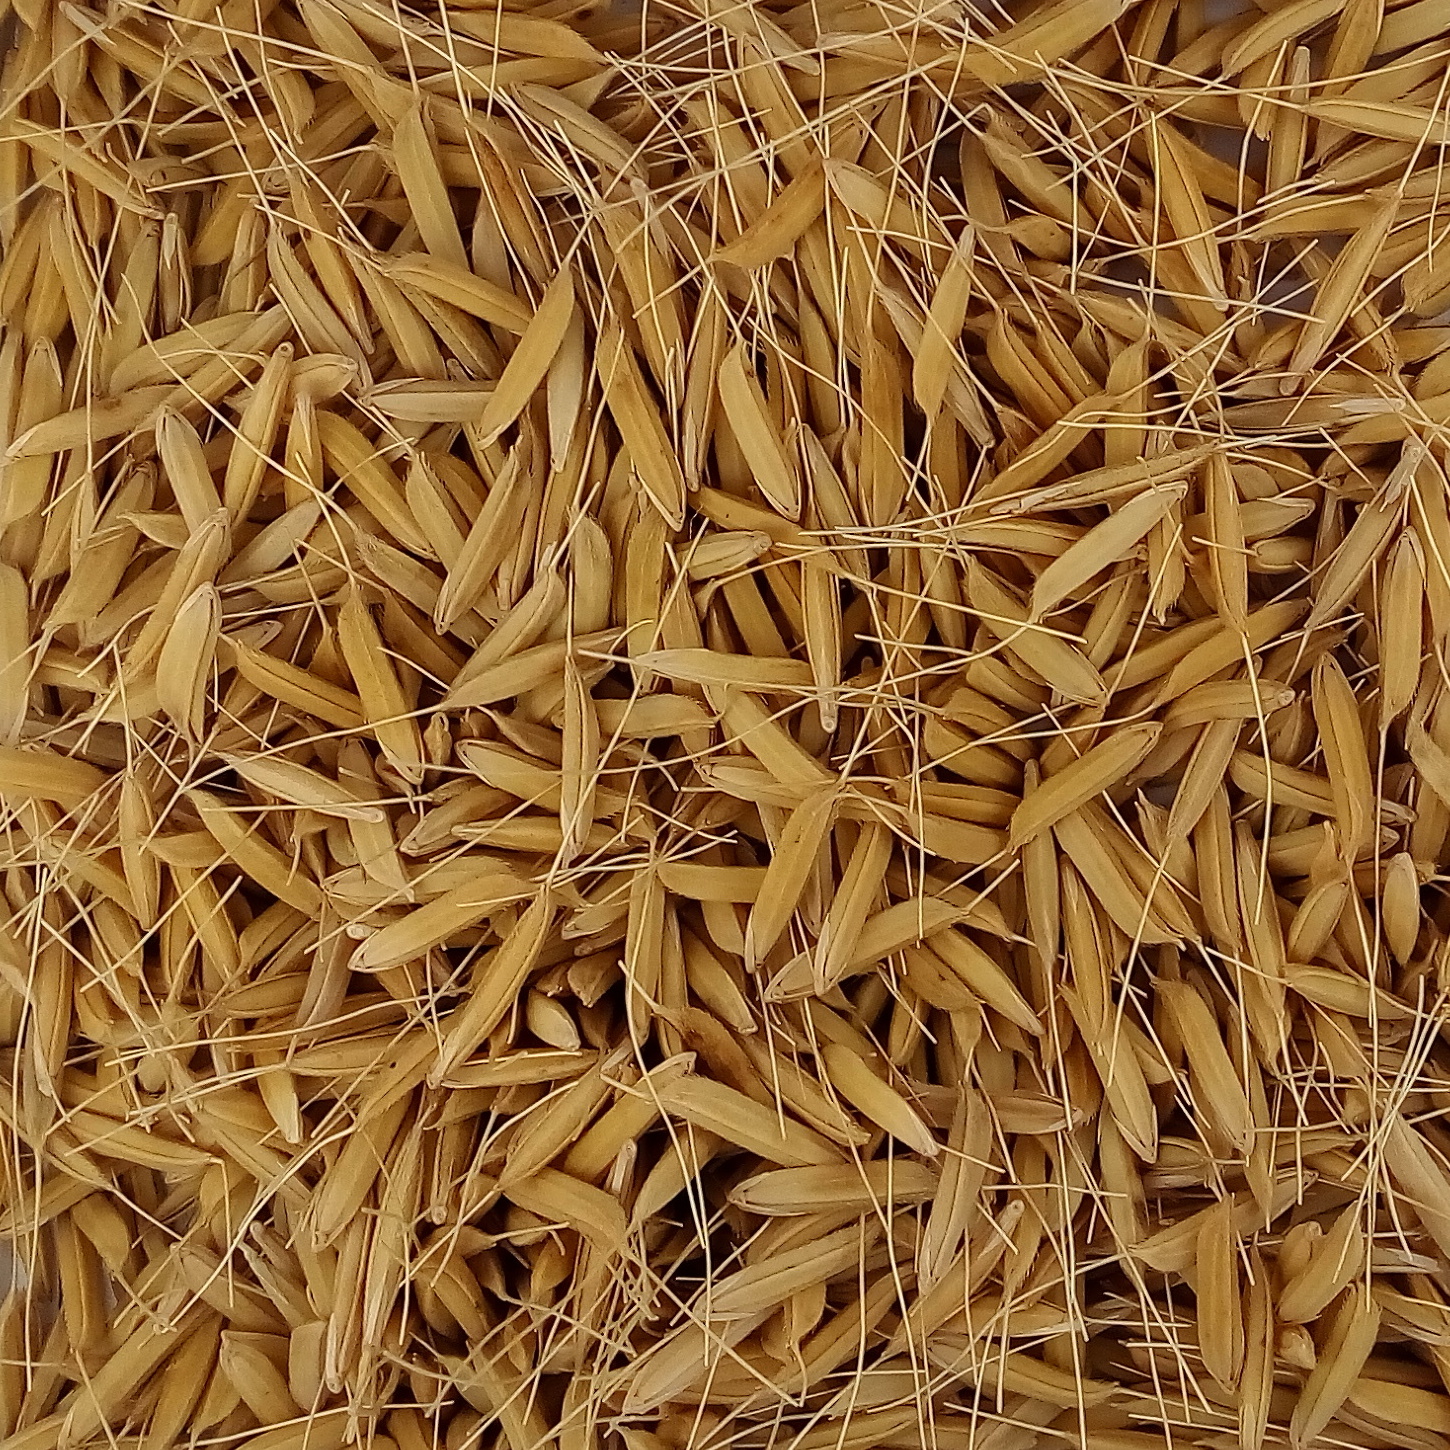
Rice seed variety: 1637